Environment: real
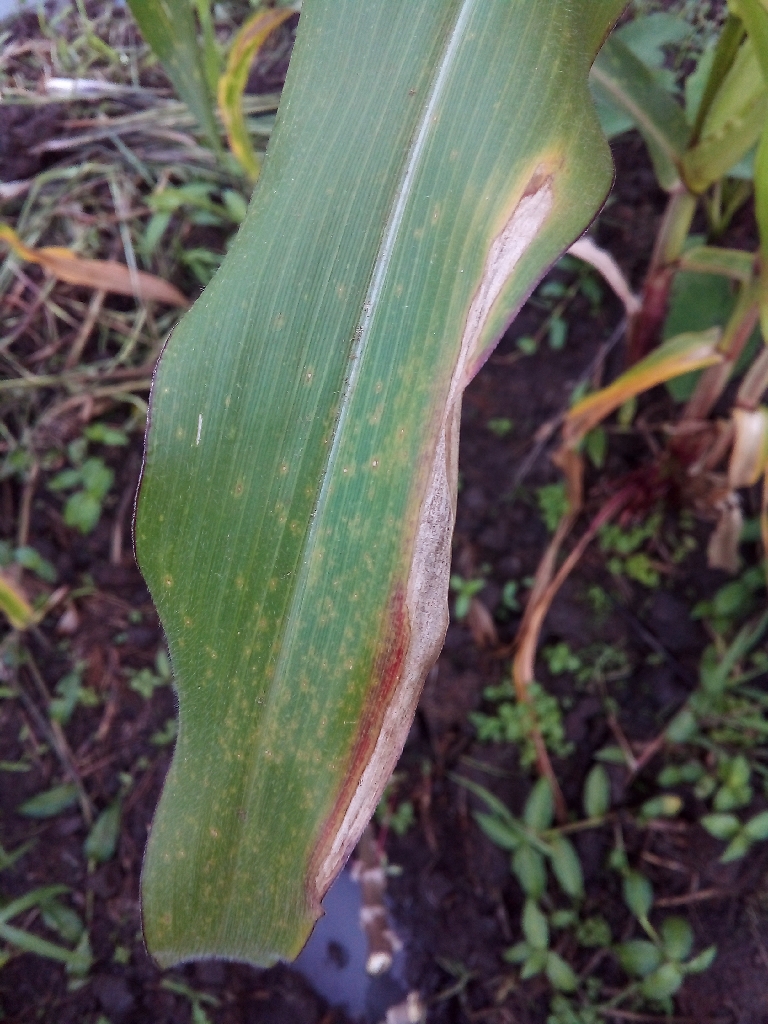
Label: northern_corn_leaf_blight